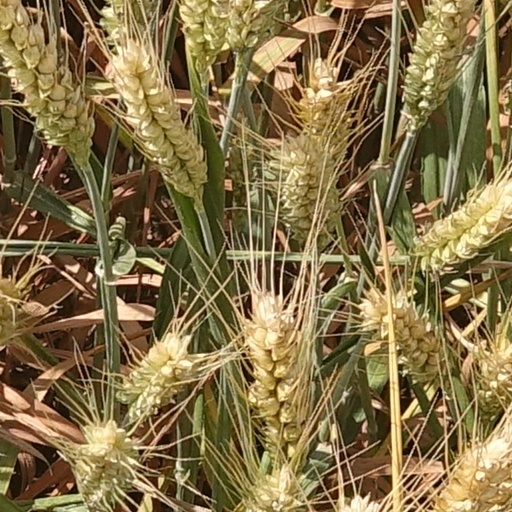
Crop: wheat